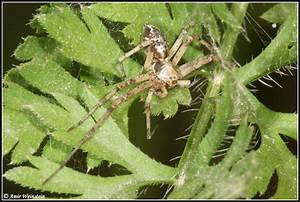
Label: spider